The Great War and Middle-earth

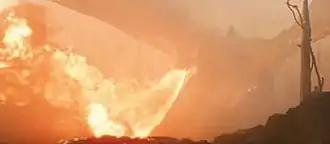
The 2019 biopic "Tolkien" links the Great War to Middle-earth by showing Tolkien, in delirium, hallucinating a fire-breathing dragon from what may be a in no-man's land.

The Tolkien scholar Janet Brennan Croft writes that the first prose work that Tolkien wrote after returning from the war was "The Fall of Gondolin", and that it is "full of extended and terrifying scenes of battle"; she notes that the streetfighting is described over 16 pages. Croft compares Gondolin on its "island of rock in a hidden valley" with island Britain before the Great War, with its policy of "splendid isolation". Further, Britain had formed the Triple Entente, but delayed actually helping its neighbour, just as Gondolin, she writes, had stood apart from troubles outside. And, while Tolkien was writing in early 1918, the United States was still not involved in the war. Gondolin was forced to fight through treachery, while the Zimmermann Telegram, proposing a secret military alliance between Germany and Mexico, brought the United States into the war. Both Croft and Garth noted a resemblance between the monsters created by Melko for use against Gondolin, and the British Mark I tanks which joined the Battle of the Somme that Tolkien saw. Whether the monsters were living, mechanical, or both, they included a hollow metal kind which carried Orcs to battle.